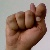
The image shows a hand gesture representing the letter 'T' in Indian Sign Language.